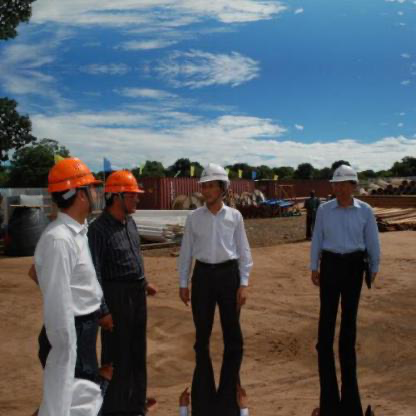
Objects in the image:
label: helmet
label: helmet
label: helmet
label: helmet